Josef Sudek

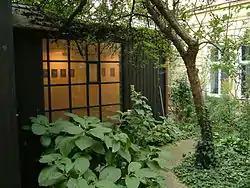
Sudek's restored atelier in Prague – Újezd

Josef Sudek (17 March 1896 – 15 September 1976) was a Czech photographer, best known for his photographs of Prague.